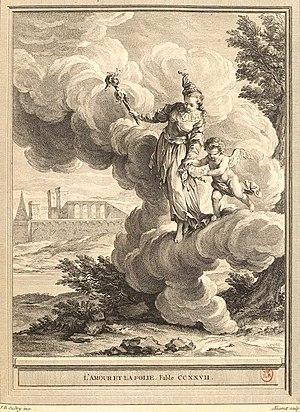
L'Amour et la Folie est la quatorzième fable du livre XII de Jean de La Fontaine situé dans le troisième et dernier recueil des Fables de La Fontaine, édité pour la première fois en 1693 mais daté de 1694.